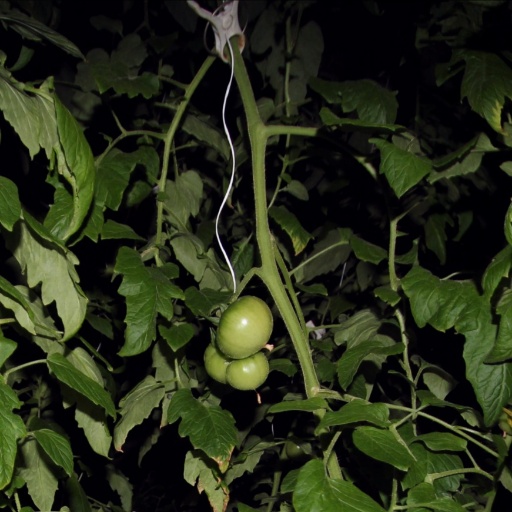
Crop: tomato